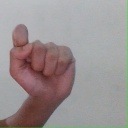
अक्षर: घ